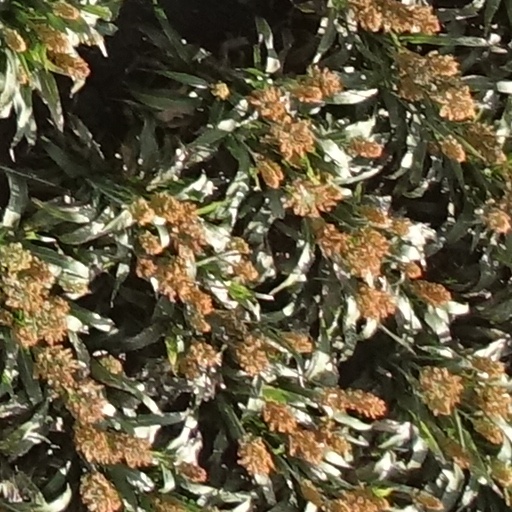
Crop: sorghum